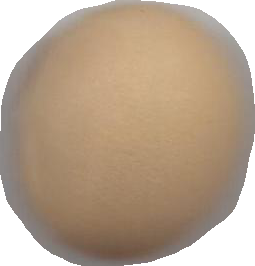
Variety: Dega